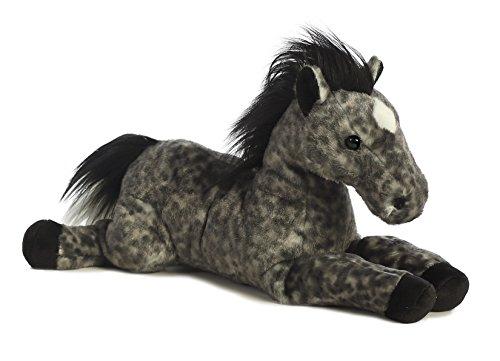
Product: Aurora World Flopsie Horse/Jack Plush
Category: Toys & Games | Stuffed Animals & Plush Toys | Stuffed Animals & Teddy Bears
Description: Great Condition.
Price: $9.79
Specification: ProductDimensions:12x4x7inches|ItemWeight:6.4ounces|ShippingWeight:8ounces(Viewshippingratesandpolicies)|DomesticShipping:ItemcanbeshippedwithinU.S.|InternationalShipping:ThisitemcanbeshippedtoselectcountriesoutsideoftheU.S.LearnMore|ASIN:B00SUECU92|Itemmodelnumber:31544|Manufacturerrecommendedage:36months-15years